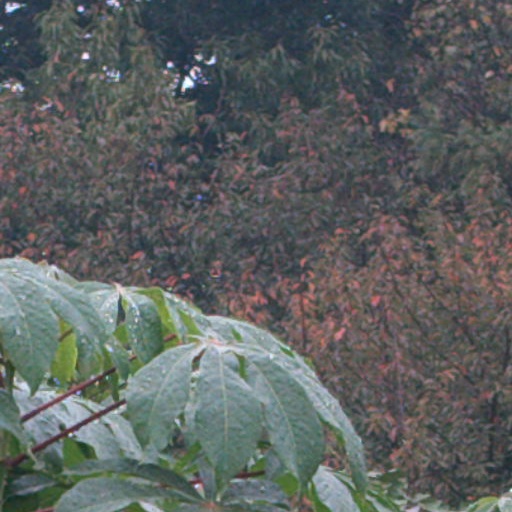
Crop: cassava